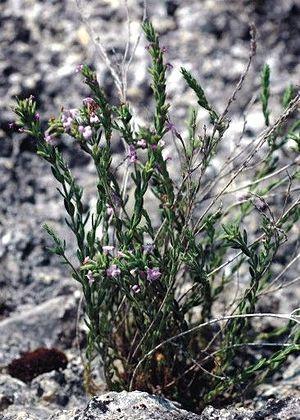
Cette liste de Tracheophyta de Bosnie-Herzégovine, ainsi que d’espèces introduites est un aperçu incomplet d’espèces de mousses, de fougères, de gymnospermes et d’angiospermes citées dans la littérature disponible en langues bosniaque, croate, serbe et serbo-croate. Cet aperçu n’inclue pas des espèces cultivées ni celles occasionnellement introduites.